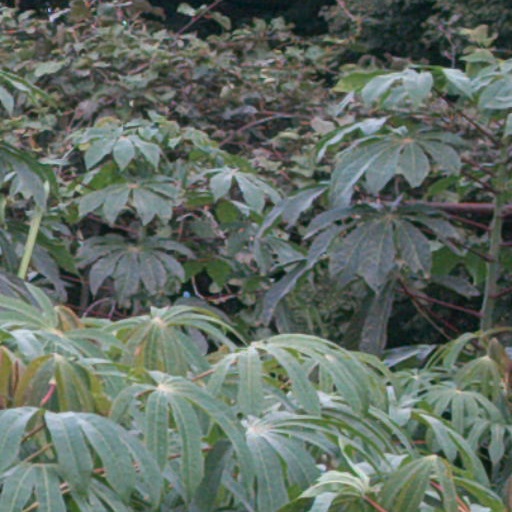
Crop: cassava